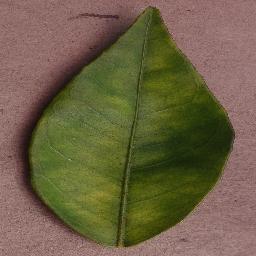
Label: Orange___Haunglongbing_(Citrus_greening)